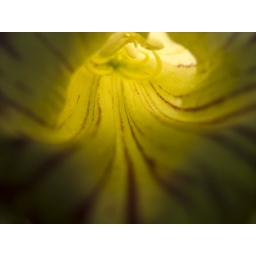
Bugs view of a yellow flower too. Also in my backyard.